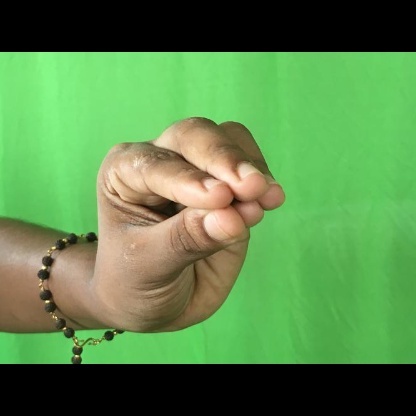
Mudra: Mukulam